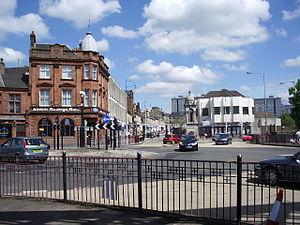
Coatbridge est une ville située dans le council area du North Lanarkshire en Écosse. Elle est située dans la région de lieutenance et ancien comté du Lanarkshire. De 1975 à 1996, elle était la capitale administrative du district de Monklands, au sein de la région du Strathclyde. Elle est située dans la Central Belt, à moins de 20 kilomètres à l'est de Glasgow et à moins de 60 kilomètres à l'ouest d'Édimbourg.